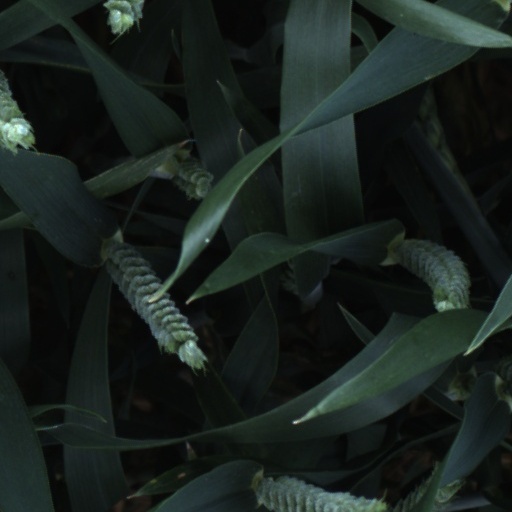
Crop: wheat